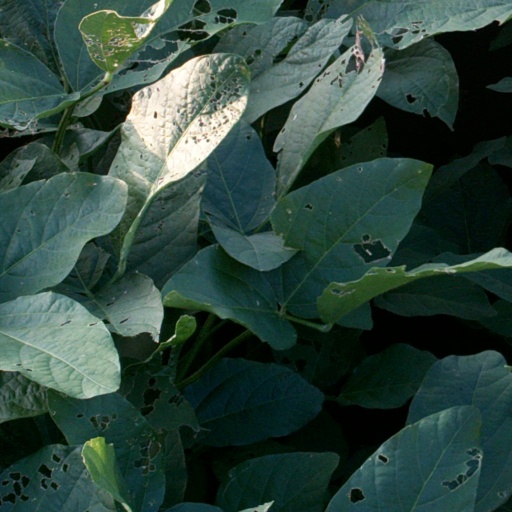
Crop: soybean